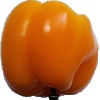
Label: yellow_pepper